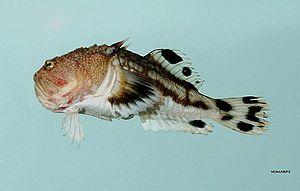
Les Uranoscopidae sont une famille de poissons perciformes qui ont des yeux orientés verticalement au-dessus de leur tête.